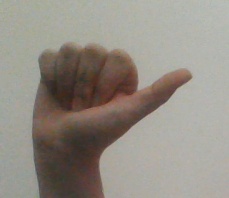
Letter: dhad